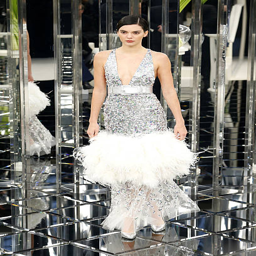
actor walks the runway during fashion business designed by person show as part .